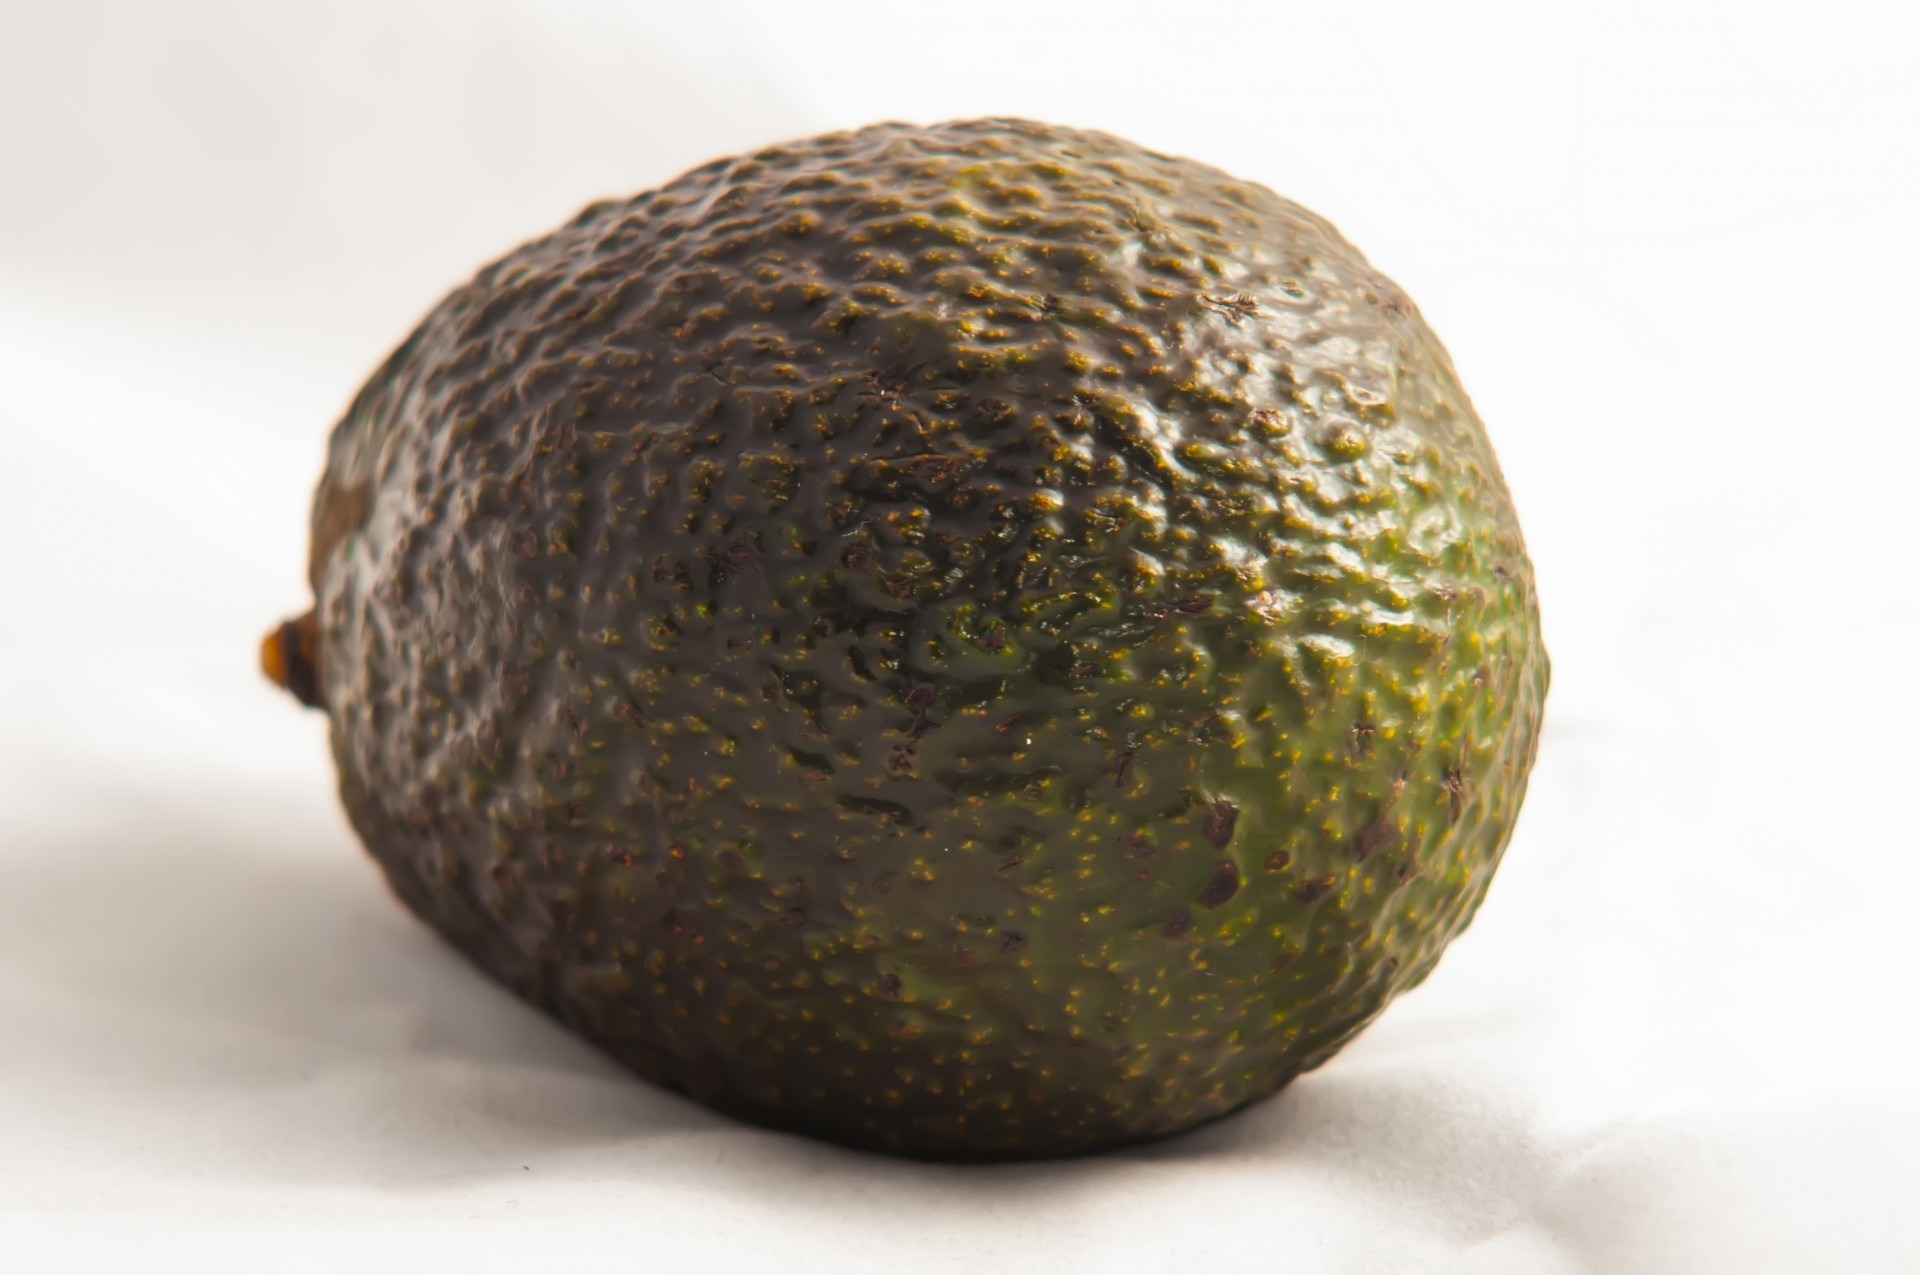
nature, plant, white, fruit, food, green, ingredient, produce, color, natural, fresh, avocado, juicy, healthy, delicious, health, freshness, eco, close up, coconut, eating, nutrition, exotic, core, diet, nutritious, flowering plant, guacamole, land plant